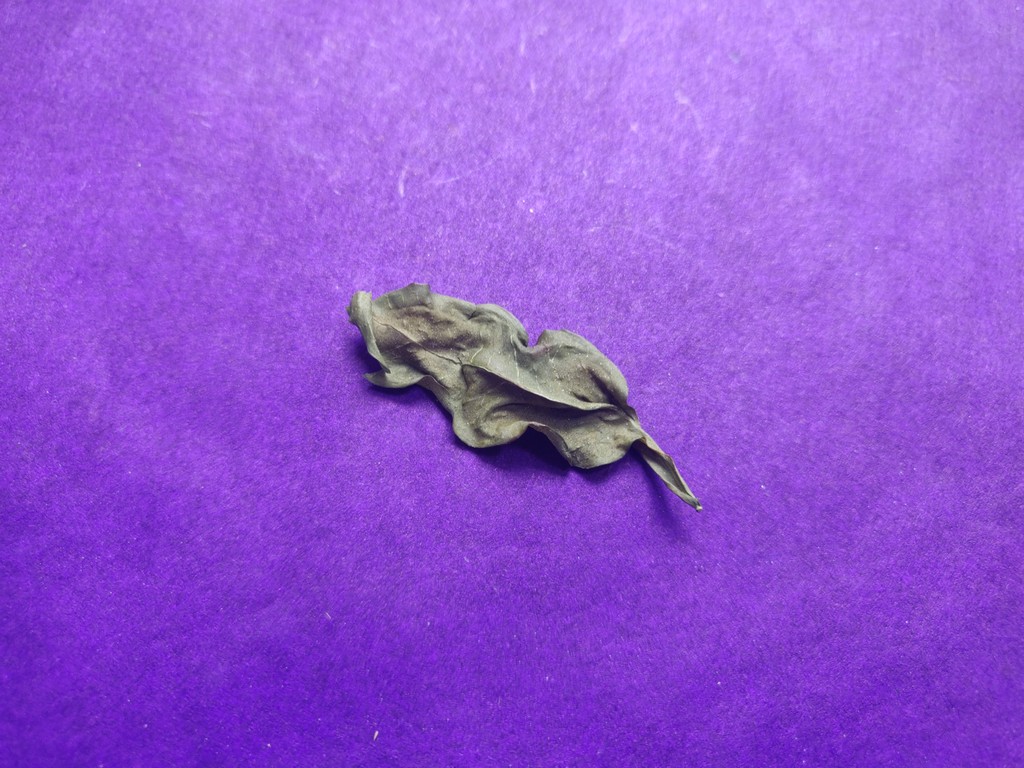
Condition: Dried
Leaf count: single
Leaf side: unknown